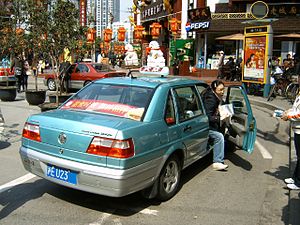
Volkswagen Santana / Galleri
Volkswagen Santana er en bilmodel fra Volkswagen, som blev introduceret i 1981. Den er baseret på Volkswagen Passat B2, som var anden generation af Passat. Den tyskbyggede model blev bygget fra 1981 til 1985. De forskellige udstyrsvarianter hed CX, LX og GX, motorvarianterne var fra 1,3 til 2,1 liter med 4 eller 5 cylindre. Der fandtes også en dieselmotor på 1,6 liter med eller uden turbolader.